All India Institute of Medical Sciences, New Delhi

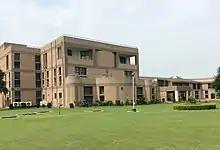
NDDTC of AIIMS

In February 2019 The Union Cabinet chaired by Prime Minister of India has given 'in principle' approval to the Implementation of Master Plan to convert All India Institute of Medical Sciences (AIIMS), New Delhi into a world class Medical University.